Darin Strauss

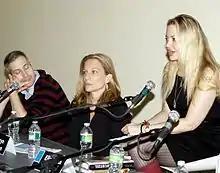
Strauss, Kathryn Harrison and Elizabeth Wurtzel on a panel at the 2010 Brooklyn Book Festival.

Strauss's second book, "The Real McCoy" (2002), was based on the life of the boxer Charles "Kid McCoy." "The Real McCoy" was named a "New York Times" Notable Book," and one of the "25 Best Books of the Year," by the New York Public Library.